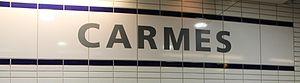
Station Carmes, ligne B du métro de Toulouse.
Le quartier des Carmes est un quartier administratif de Toulouse. Il est situé au sud-ouest du secteur 1 - Centre, dans le centre historique de la ville.